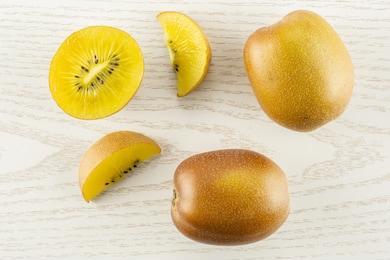
Label: Kiwi